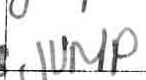
Label: jump